Henry Bourchier, 5th Earl of Bath

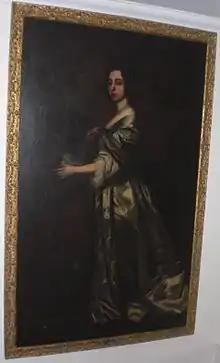

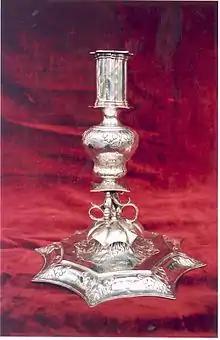

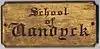

Todd Gray's transcription of the Bath account books reveals some of the Countess of Bath's orders: